Nevus

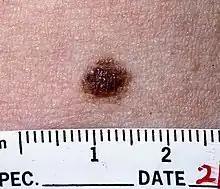
A benign nevus

Nevus is a nonspecific medical term for a visible, circumscribed, chronic lesion of the skin or mucosa. The term originates from , which is Latin for "birthmark"; however, a nevus can be either congenital (present at birth) or acquired. Common terms ("mole", "birthmark", "beauty mark", etc.) are used to describe nevi, but these terms do not distinguish specific types of nevi from one another.